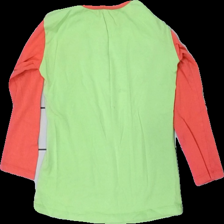
View: back
Type: Top
Category: Children
Brand: Not in the list
Brand text on label: Larice
Colors: Green, Pink
Material: 100% cotton
Pattern: Other
Cut: Regular
Size: 134
Season: All
Stains: Minor
Damage: cracked print
Damage location: middle center
Price range: <50
Recommended usage: Export